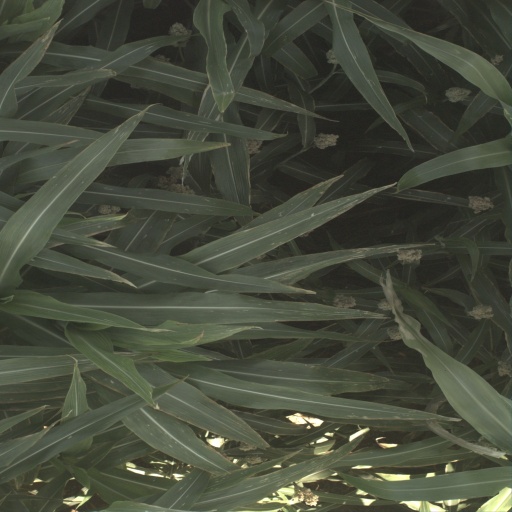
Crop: sorghum